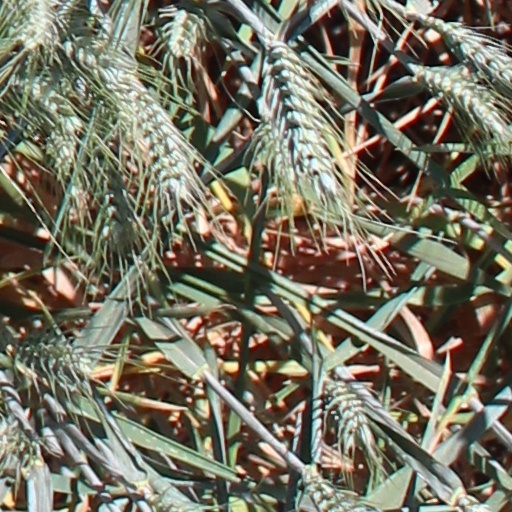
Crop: wheat